Kyustendil Municipality

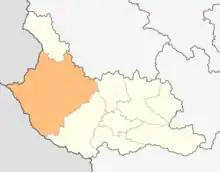
Kyustendil municipality within Kyustendil Province

Kyustendil Municipality is a municipality in Kyustendil Province, Bulgaria. The administrative centre is Kyustendil.